Prince-Bishopric of Worms

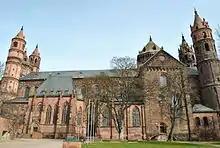
The Imperial Cathedral of Worms

The Prince-Bishopric of Worms was an ecclesiastical principality of the Holy Roman Empire. Located on both banks of the Rhine around Worms just north of the union of that river with the Neckar, it was largely surrounded by the Electorate of the Palatinate. Worms had been the seat of a bishop from Roman times. From the High Middle Ages on, the prince-bishops' secular jurisdiction no longer included the city of Worms, which was an Imperial Free City (the Free Imperial City of Worms) and which became officially Protestant during the Reformation. The prince-bishops however retained jurisdiction over the Cathedral of Worms inside the city.